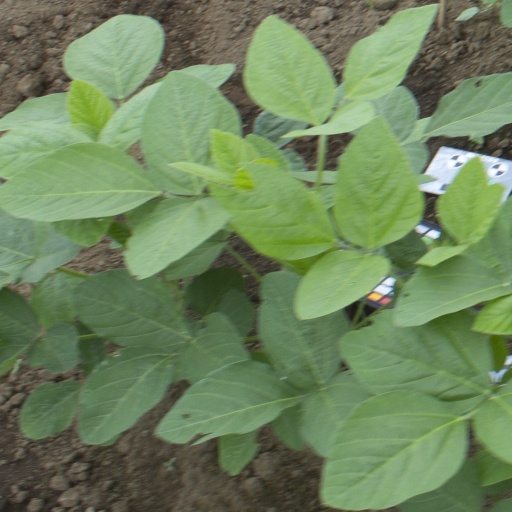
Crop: soybean